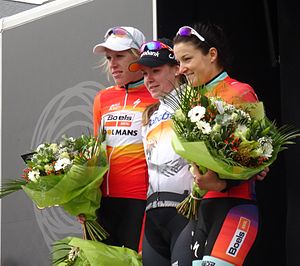
Omloop Het Nieuwsblad for kvinder
Podiet i 2015
Omloop Het Nieuwsblad for kvinder er et cykelløb i Belgien for kvinder, der blev etableret i 2006 og er en del af UCI kalenderen og var fra 2006 til 2015 klassificeret 1.2. Fra 2016 er det klassificeret 1.1. Løbet strækker sig over 120 km, det starter i Deerlijk og målet er i Deinze. Løbet er den kvindelige udgave af Omloop Het Nieuwsblad.